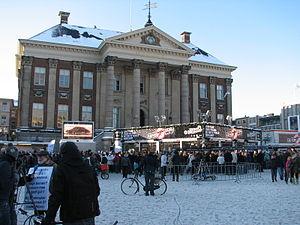
Groningue, Pays-Bas. Hôtel de ville néo-classique (fin XVIIIe - début XIXe).